Dolorès Marat

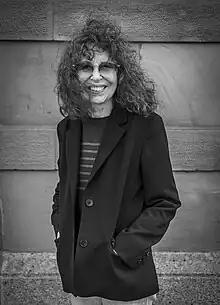
Marat in 2021

Marat first worked as a seamstress, then as an apprentice to a local photographer, a laboratory assistant, a salesperson in a camera shop, a photographers' printer, a lab assistant at L'Oréal magazine "Votre Beauté", and a studio photographer, before finally working as an independent photographer from 1984. She began her personal work in the mid-1990s. She uses colour slide film and her prints are made using the Fresson process.